Ingush people

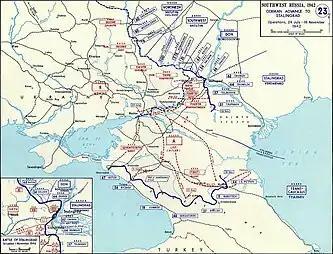
World War II, 1942 The Northern Caucasian battle, front line in Chechen-Ingush ASSR from Ordzhonikidze (Vladikavkaz) to Malgobek.

In the 18th century, the process of returning the Ingush to their fertile lands in the Sunzha and Terek basins was completed. On March 4–6, 1770, with a large gathering of people near the foothill village of Angusht in a clearing with the symbolic name "Barta-Bos" ("Slope of Agreement"), 24 Ingush elders swore an oath of allegiance to the Russian Empire. This event was attended by German academician J. A. Güldenstädt, who described it in his work "Journey through Russia and the Caucasus Mountains." However it is worth saying that even after the oath of individual Ingush society or clans, the former Russian-Ingush relations remained the same. In fact, both sides took these types of oaths as a conclusion union treaties.